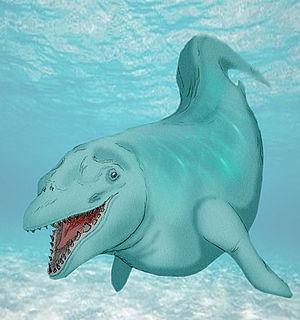
Masracetus est un genre éteint de baleines primitives appartenant à la famille des Basilosauridae.